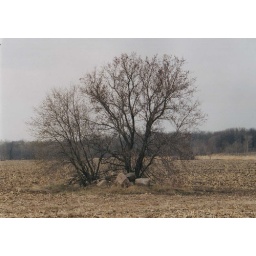
tree in field